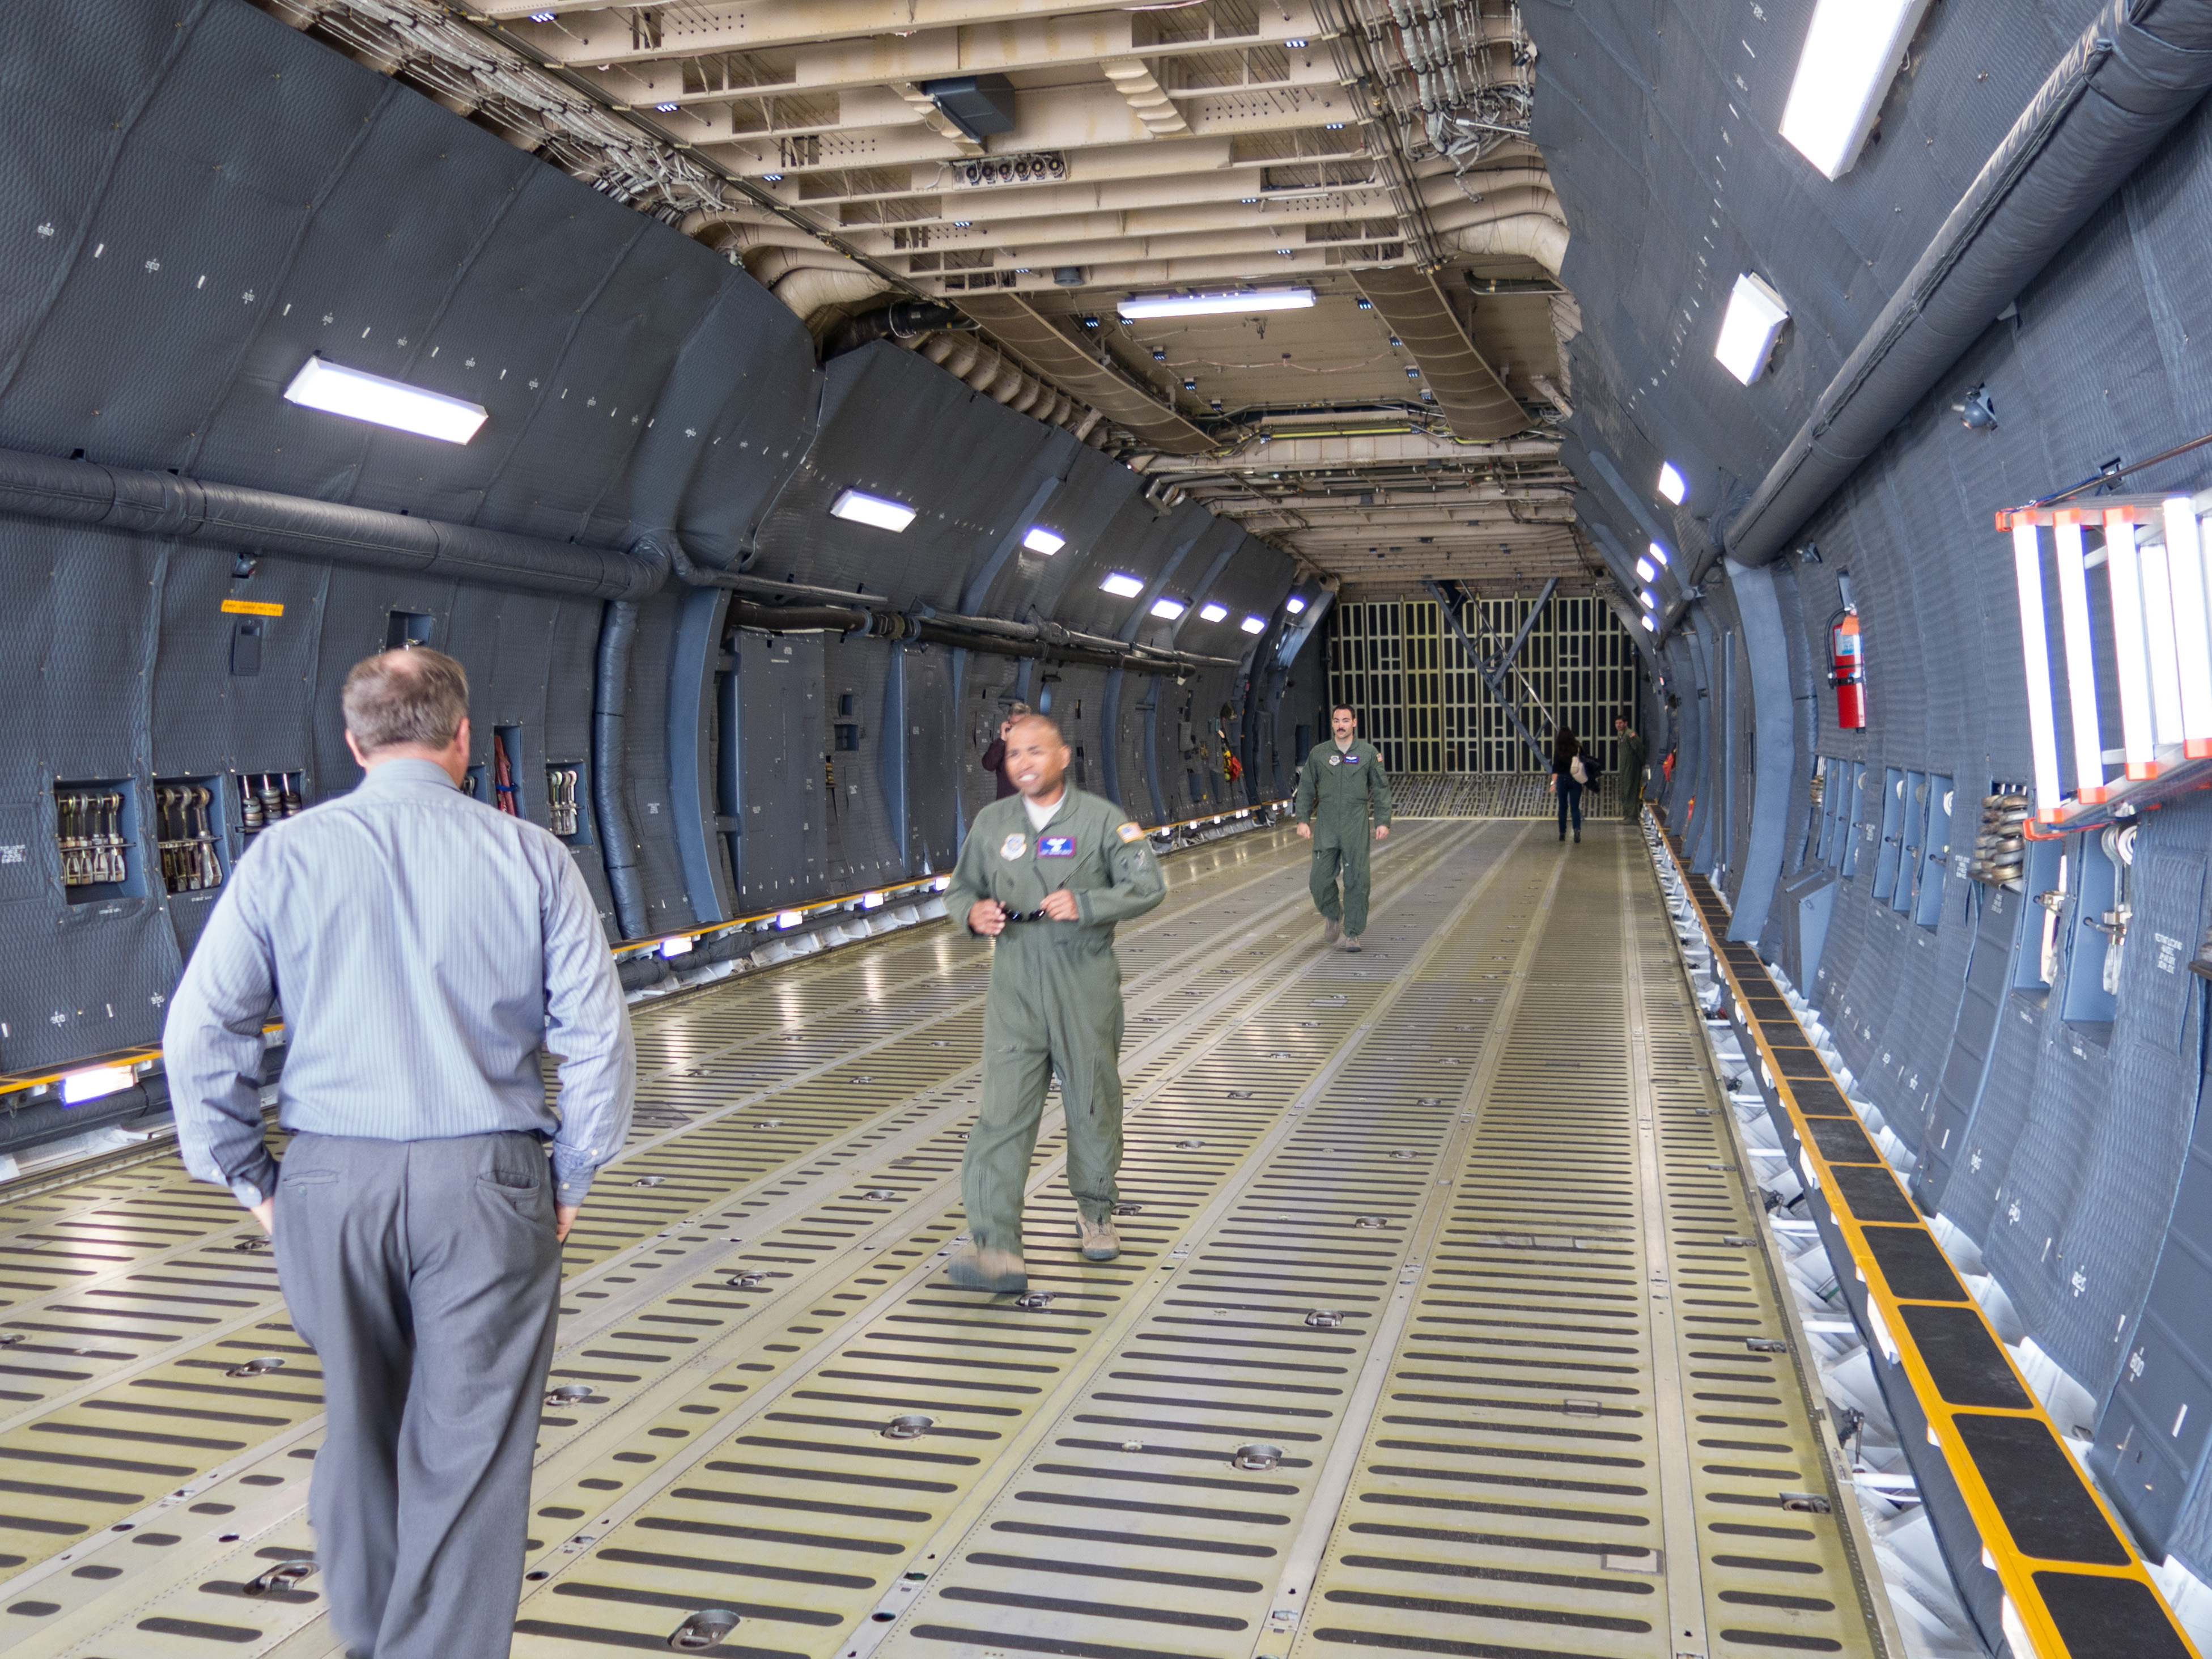
track, train, transport, vehicle, train station, public transport, metro station, cargo, c5, passenger, travisafb, airlift, c5supergalaxy, rapid transit